Łukasz Skorupski

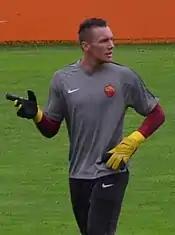
Skorupski training with Roma in 2014

Łukasz Skorupski (born 5 May 1991) is a Polish professional footballer who plays as a goalkeeper for club Bologna and the Poland national team.